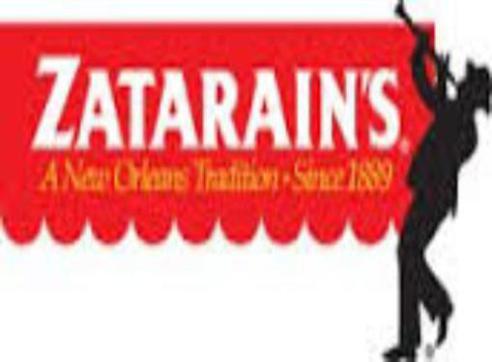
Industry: Food